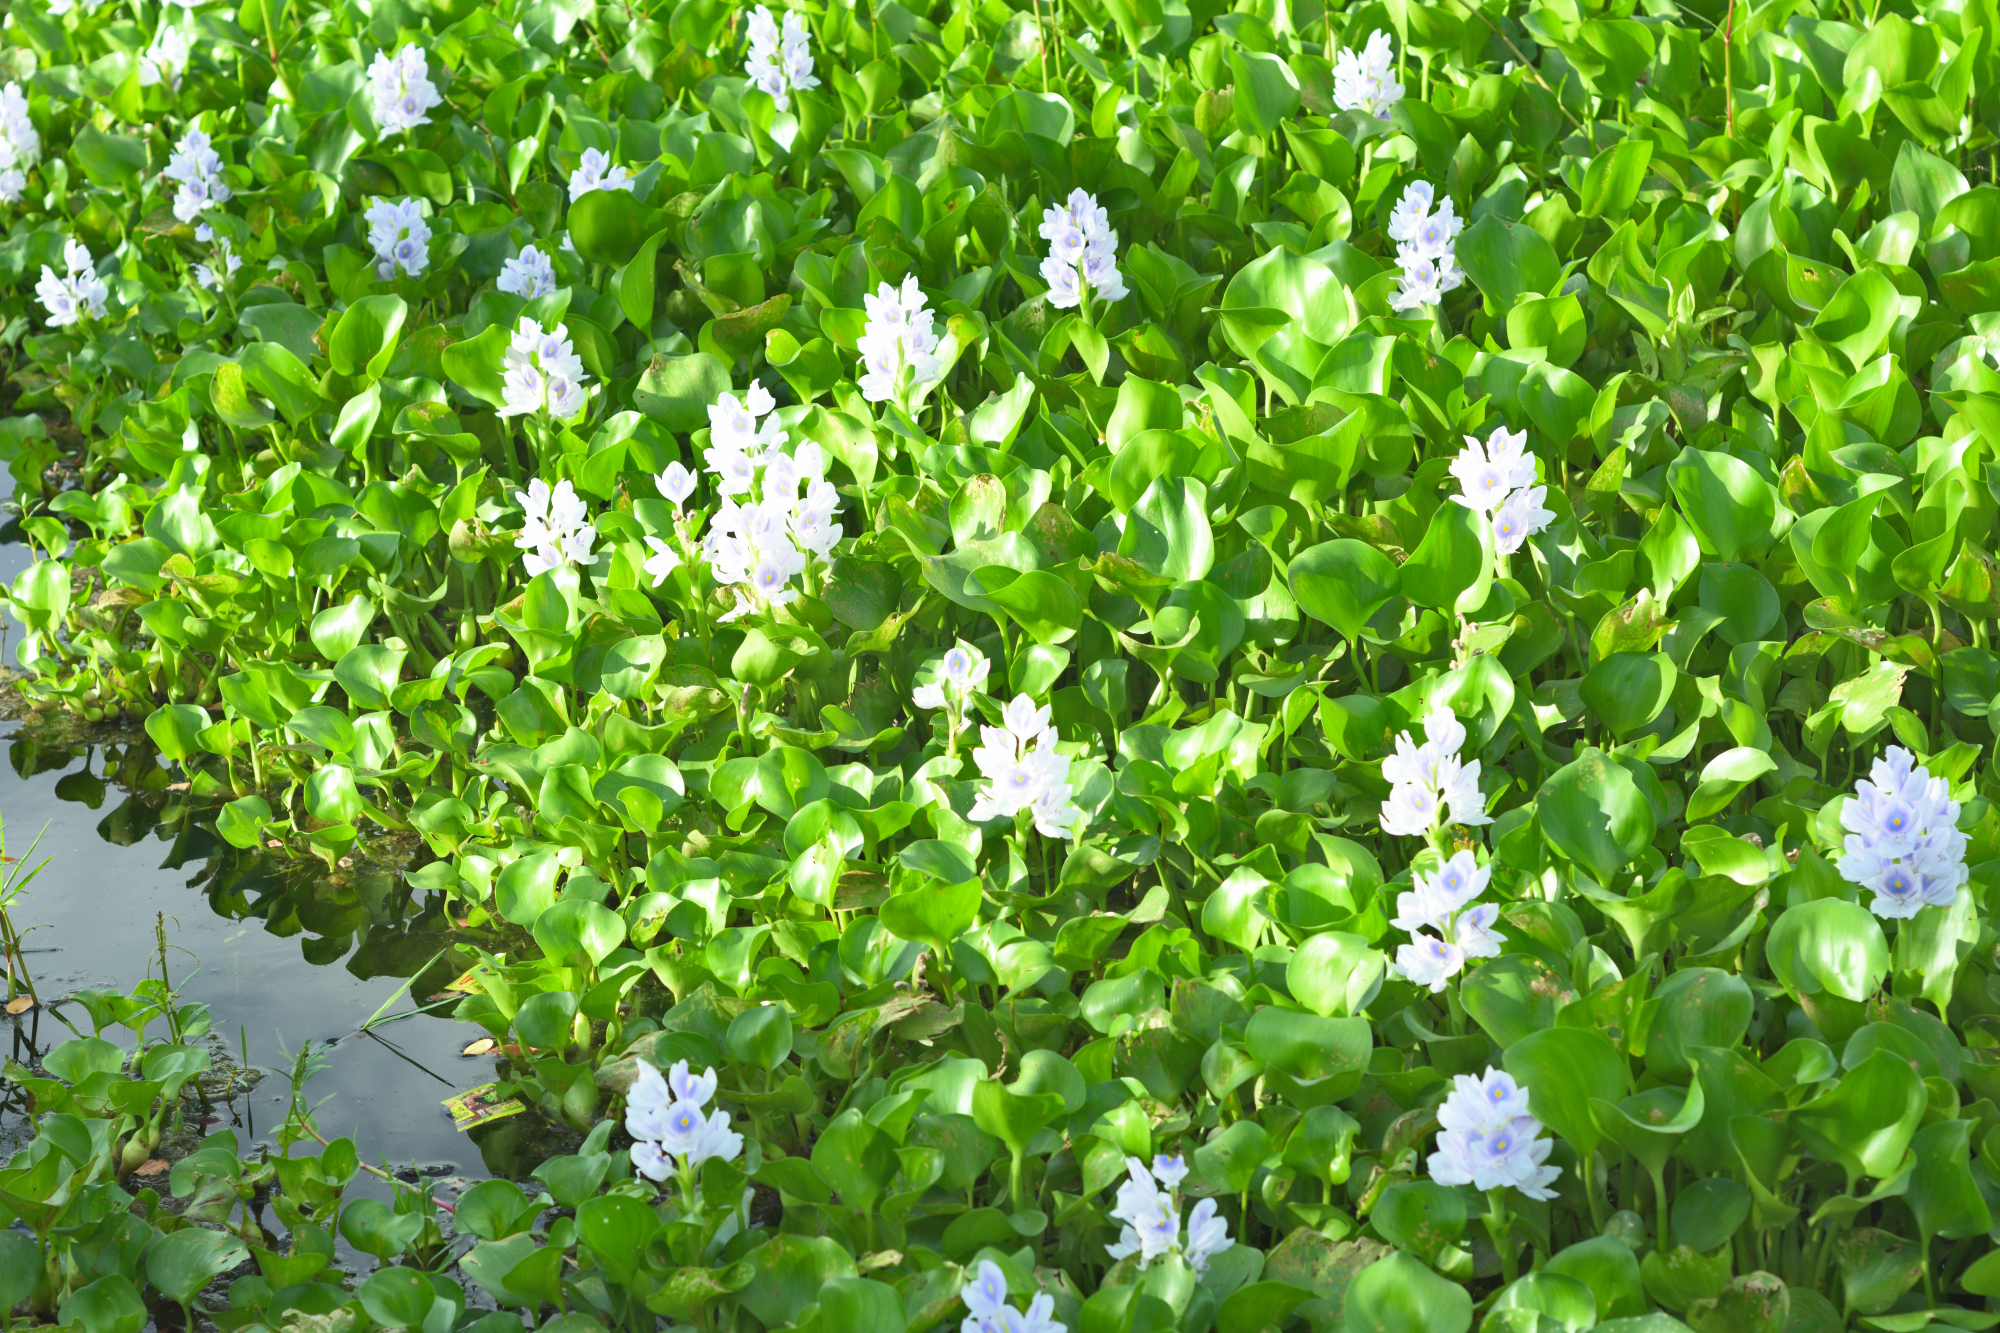
Water Hyacinth - Khurushkul Pond, Bangladesh
Water hyacinth (Eichhornia crassipes) coverage in a freshwater pond near Khurushkul, Cox's Bazar, Bangladesh. Photographed on 9 August 2026 during the monsoon season. Follow-up survey of the pond documented in the June 2026 water lily / water hyacinth dataset.
Location: Khurushkul, Cox's Bazar, Chattogram, Bangladesh
Keywords: water hyacinth, Eichhornia crassipes, invasive aquatic plant, pond, freshwater wetland, monsoon, Bangladesh, Khurushkul, Cox's Bazar, botanical photography, aquatic vegetation, golamrob